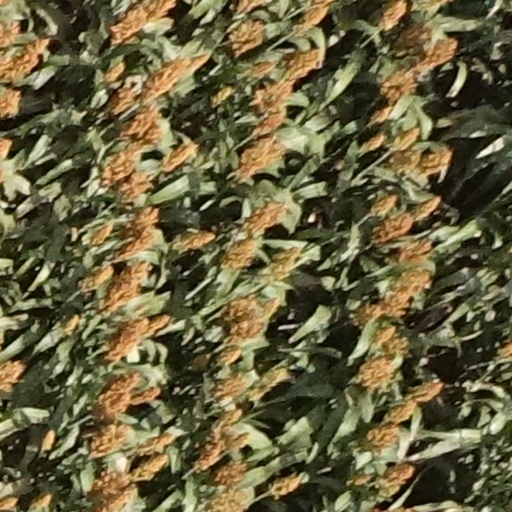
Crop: sorghum